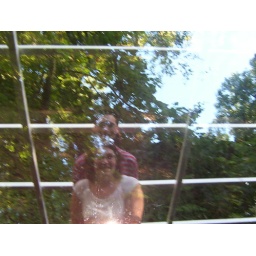
julie and doug reflected in a stream in a window over a bridge